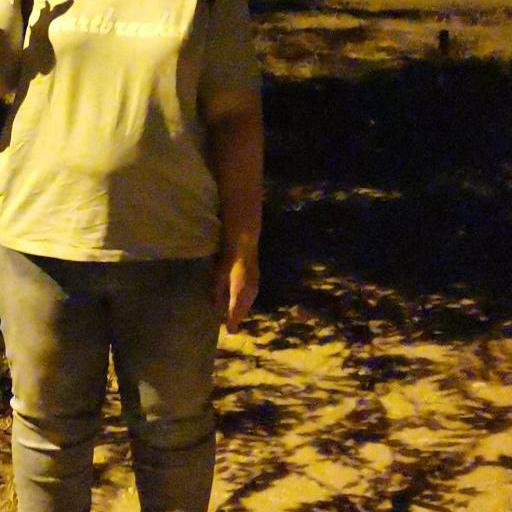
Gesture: no_gesture